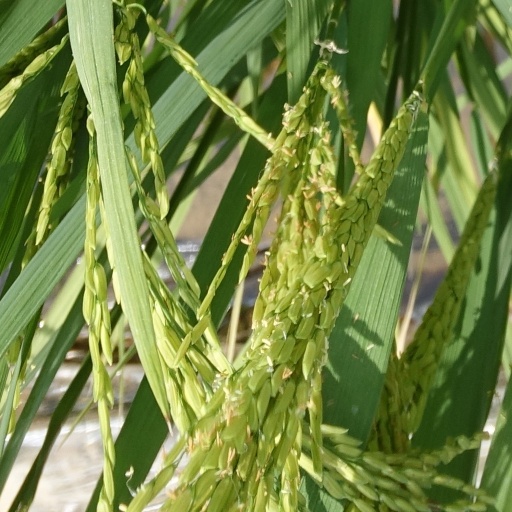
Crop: rice